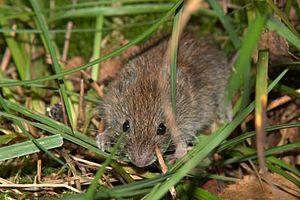
Campagnol roussatre, Auteur
Le Campagnol roussâtre est une espèce de rongeurs de la famille des Cricétidés. Ce campagnol est aussi nommé en français Campagnol des bois, Campagnol glaréole, Campagnol des grèves, Campagnol du Nord ou Campagnol des sables.